Zona Norte, Tijuana

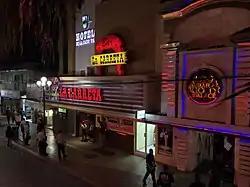
Bar La Carreta

Due to its proximity to San Diego, California, it is frequented by Americans, as well as locals. The district is also known as La Coahuila for the name of the primary avenue that runs through it.